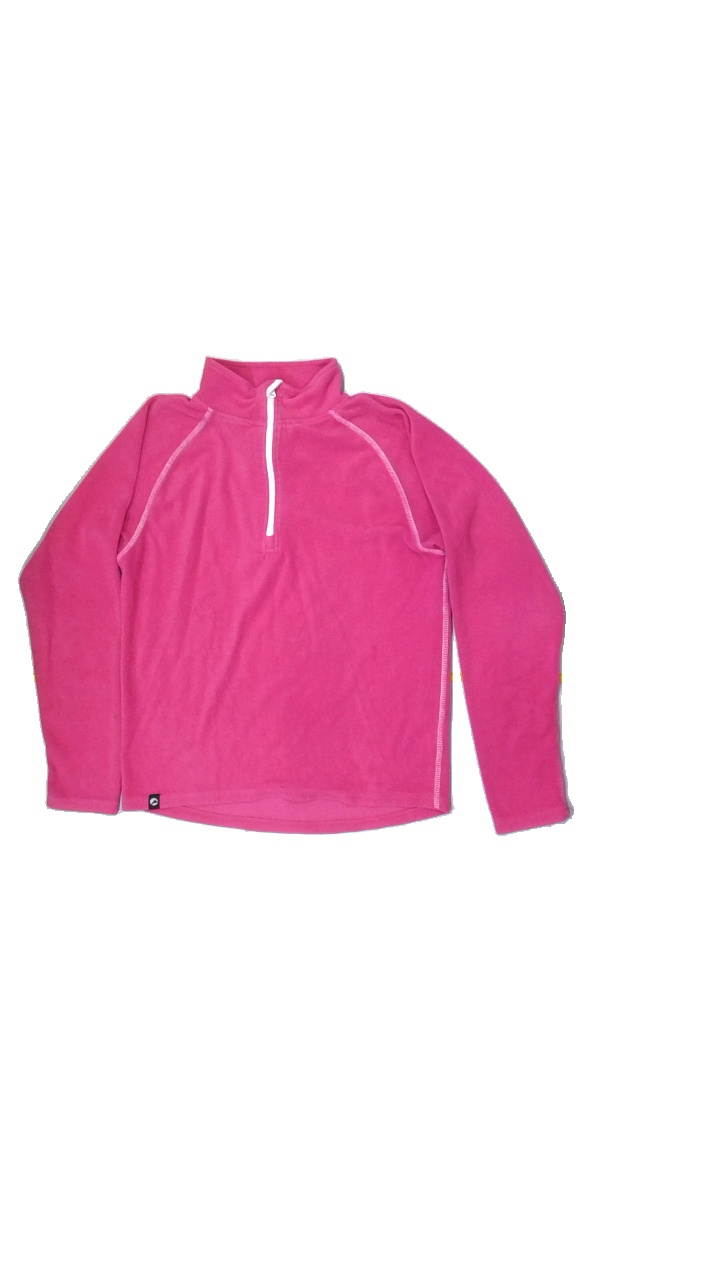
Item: Sweater (Ladies)
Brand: Stormberg
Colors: Pink
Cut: Regular
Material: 100%polyester
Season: Spring
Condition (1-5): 3
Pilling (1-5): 3
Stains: Minor
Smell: Minor
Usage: Export
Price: <50